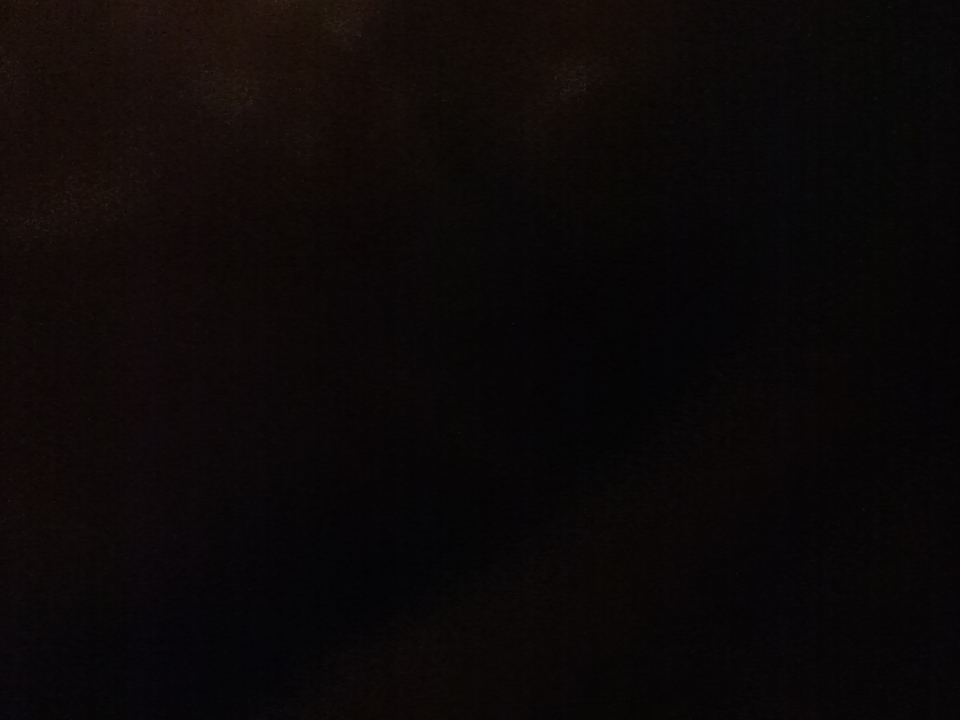Question: What is in this jar?
Answer: unanswerable